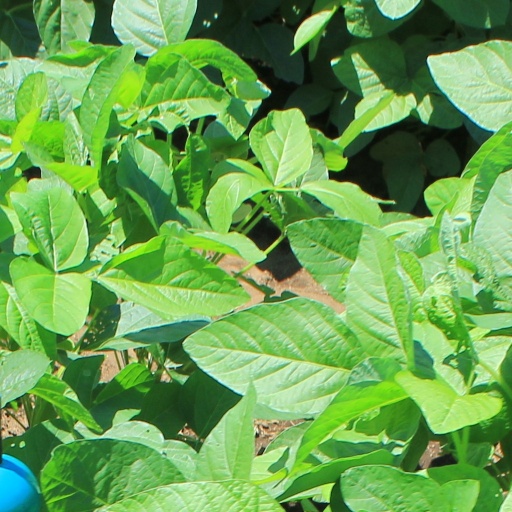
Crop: soybean